FC London

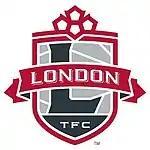

In the latter part of 2017, the club became a partner of Major League Soccer club Toronto FC, with the club being renamed London TFC, although the senior side retained the name FC London, under which it still competes in L1O. As part of the rebrand, FC London changed their club colours and logo to red to match those of Toronto FC. In 2022, the club changed ownership from Ian Campbell to a group led by Dave DeBenedictis, the director of the London TFC Academy.